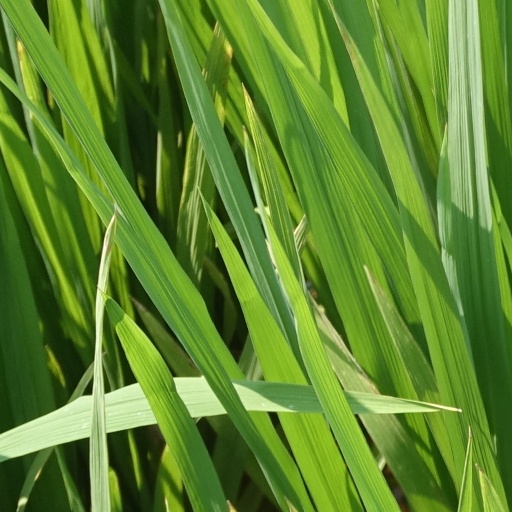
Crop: rice